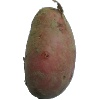
Label: Potato Red 1